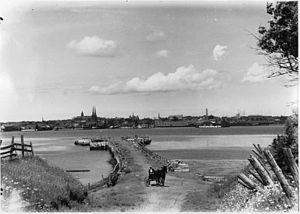
Le Pont de la rivière Hillsborough réfère à deux ponts canadiens différents qui traversaient l'estuaire de la rivière Hillsborough entre Charlottetown et Stratford dans le comté de Queens.